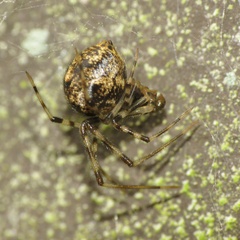
Species: Parasteatoda_tepidariorum